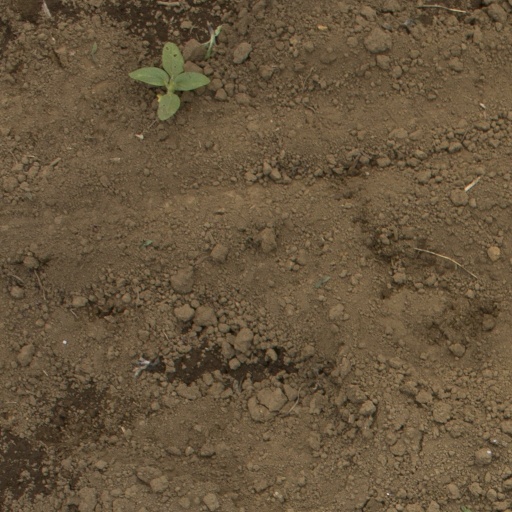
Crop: Jerusalem artichoke